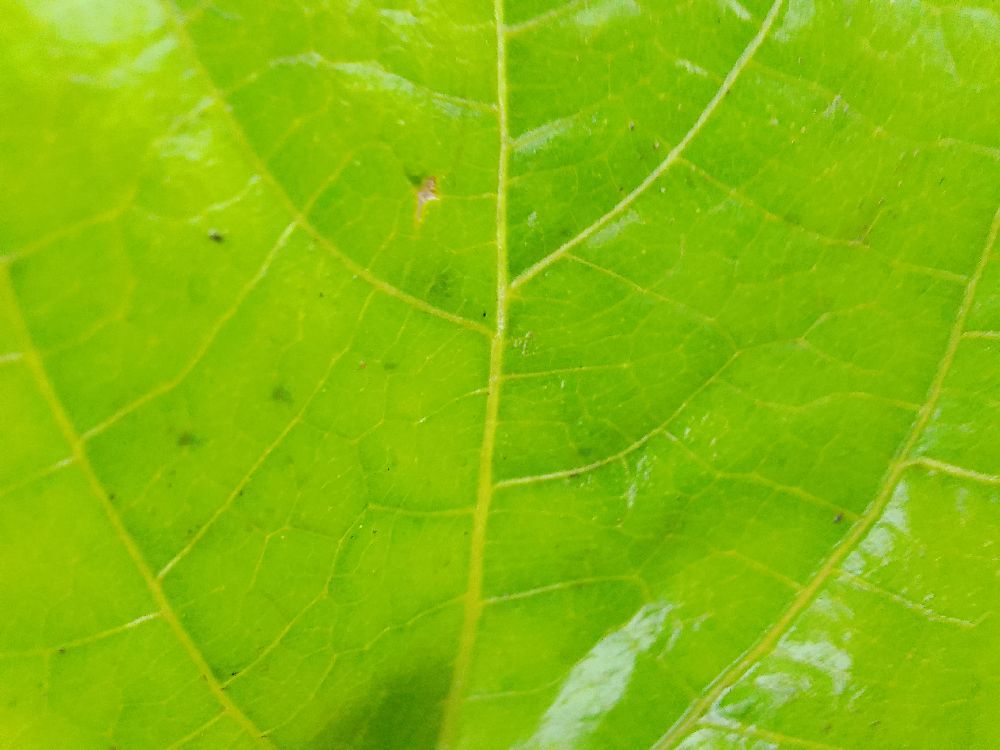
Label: healthy